Almondell Viaduct

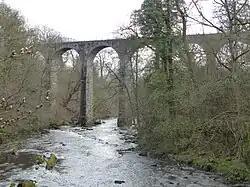
Location of the bridge in relation to West Lothian

The Almondell Viaduct, also known as the Camps Viaduct, is a viaduct spanning the gorge of the River Almond in Scotland, located in East Calder, West Lothian, as well as the main canal feeder taking water from the Almond to the Union Canal at Lin's Mill near Ratho